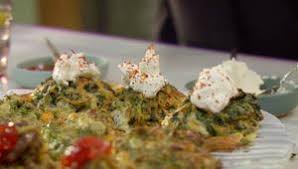
Yemek: mucver